List of awards and nominations received by Frasier

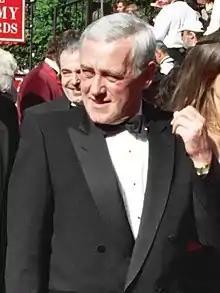
John Mahoney was twice nominated for a Golden Globe Award for his performance as Frasier's father, Martin

"Frasier" received 24 Golden Globe Award nominations during its tenure, with two wins for Best Actor – Television Series Musical or Comedy for Kelsey Grammer.